Tropical cyclones in 2009

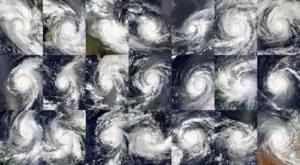
Satellite photos of the 21 tropical cyclones worldwide that reached at least Category 3 on the Saffir–Simpson scale during 2009, from Fanele in January to Laurence in December. Among them, Nida (third-to-last image in the final row) was the most intense, with a minimum central pressure of 905 hPa.

Throughout 2009, 130 tropical cyclones formed in bodies of water known as tropical cyclone basins. Of these, 81 were named, including a subtropical cyclone in the South Atlantic Ocean, by various weather agencies when they attained maximum sustained winds of . The strongest storm of the year was Typhoon Nida in the Western Pacific Ocean. The deadliest and costliest storm of the year was Typhoon Morakot (Kiko), causing 789 fatalities and $6.2 billion worth of damages through its track in the Philippines, Japan, Taiwan, China, and the Korean Peninsula. Throughout the year, twenty-one Category 3 tropical cyclones formed, including five Category 5 tropical cyclones in the year. The accumulated cyclone energy (ACE) index for the 2009 (seven basins combined), as calculated by Colorado State University was 609.6 units.